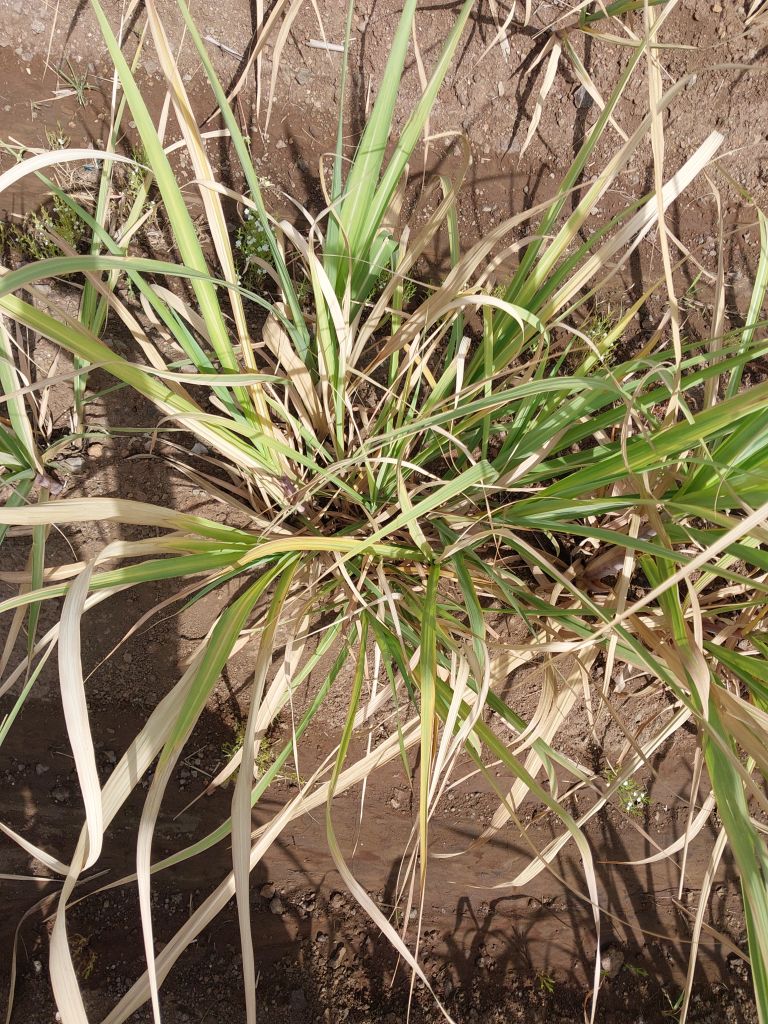
Label: Grassy shoot